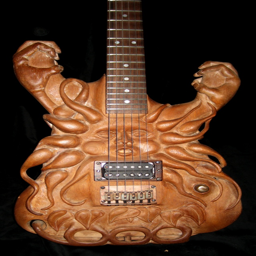
sweet sculpted sun on this guitar